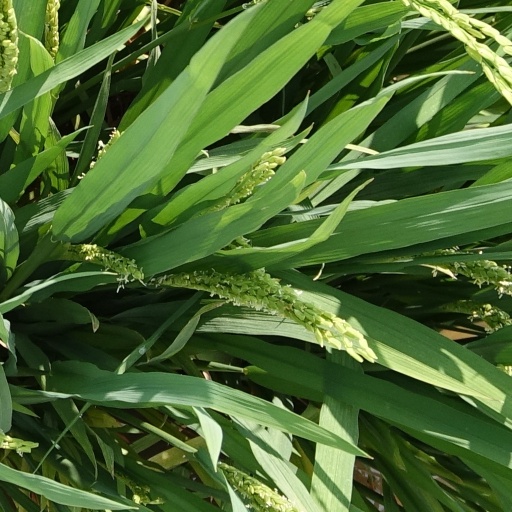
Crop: rice